5th Division (Iraq)

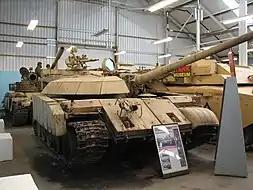
Modified T-55 tank of the 5th Mechanized Division which saw action in the Battle of Khafji

The 5th Division ('Iron Division') is a military formation of the Iraqi Army. The division is currently deployed in eastern Iraq – predominantly Diyala Governorate. Following the losses suffered by the Iraqi Army during fighting in the ISIL campaign in Northern Iraq, the Iraqi security forces became increasingly reliant on non-state militia units – the Popular Mobilization Forces. As of October 2015, Reuters reported that the 5th Division reported to the PMF chain of command, instead of the official military hierarchy.